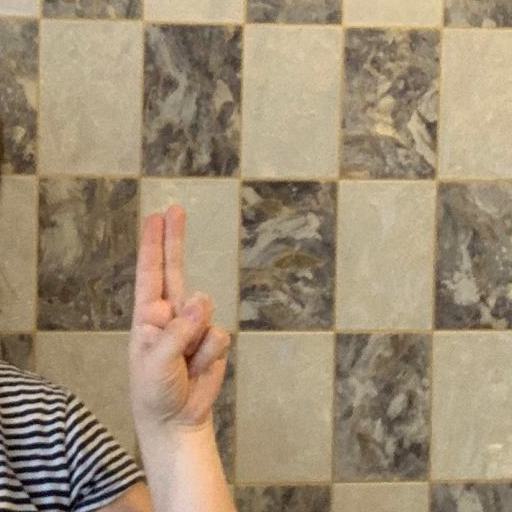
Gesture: two_up